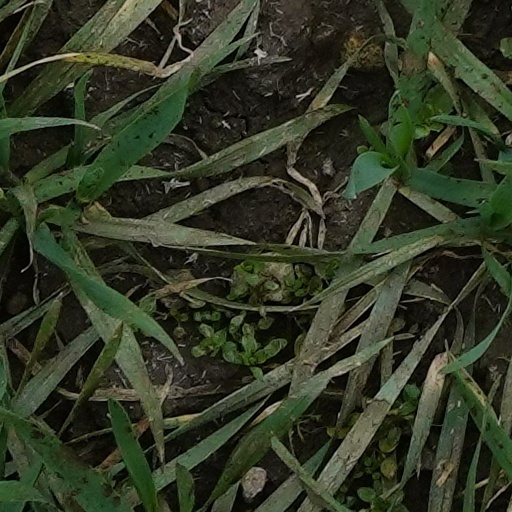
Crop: wheat